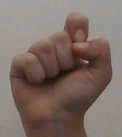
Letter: fa